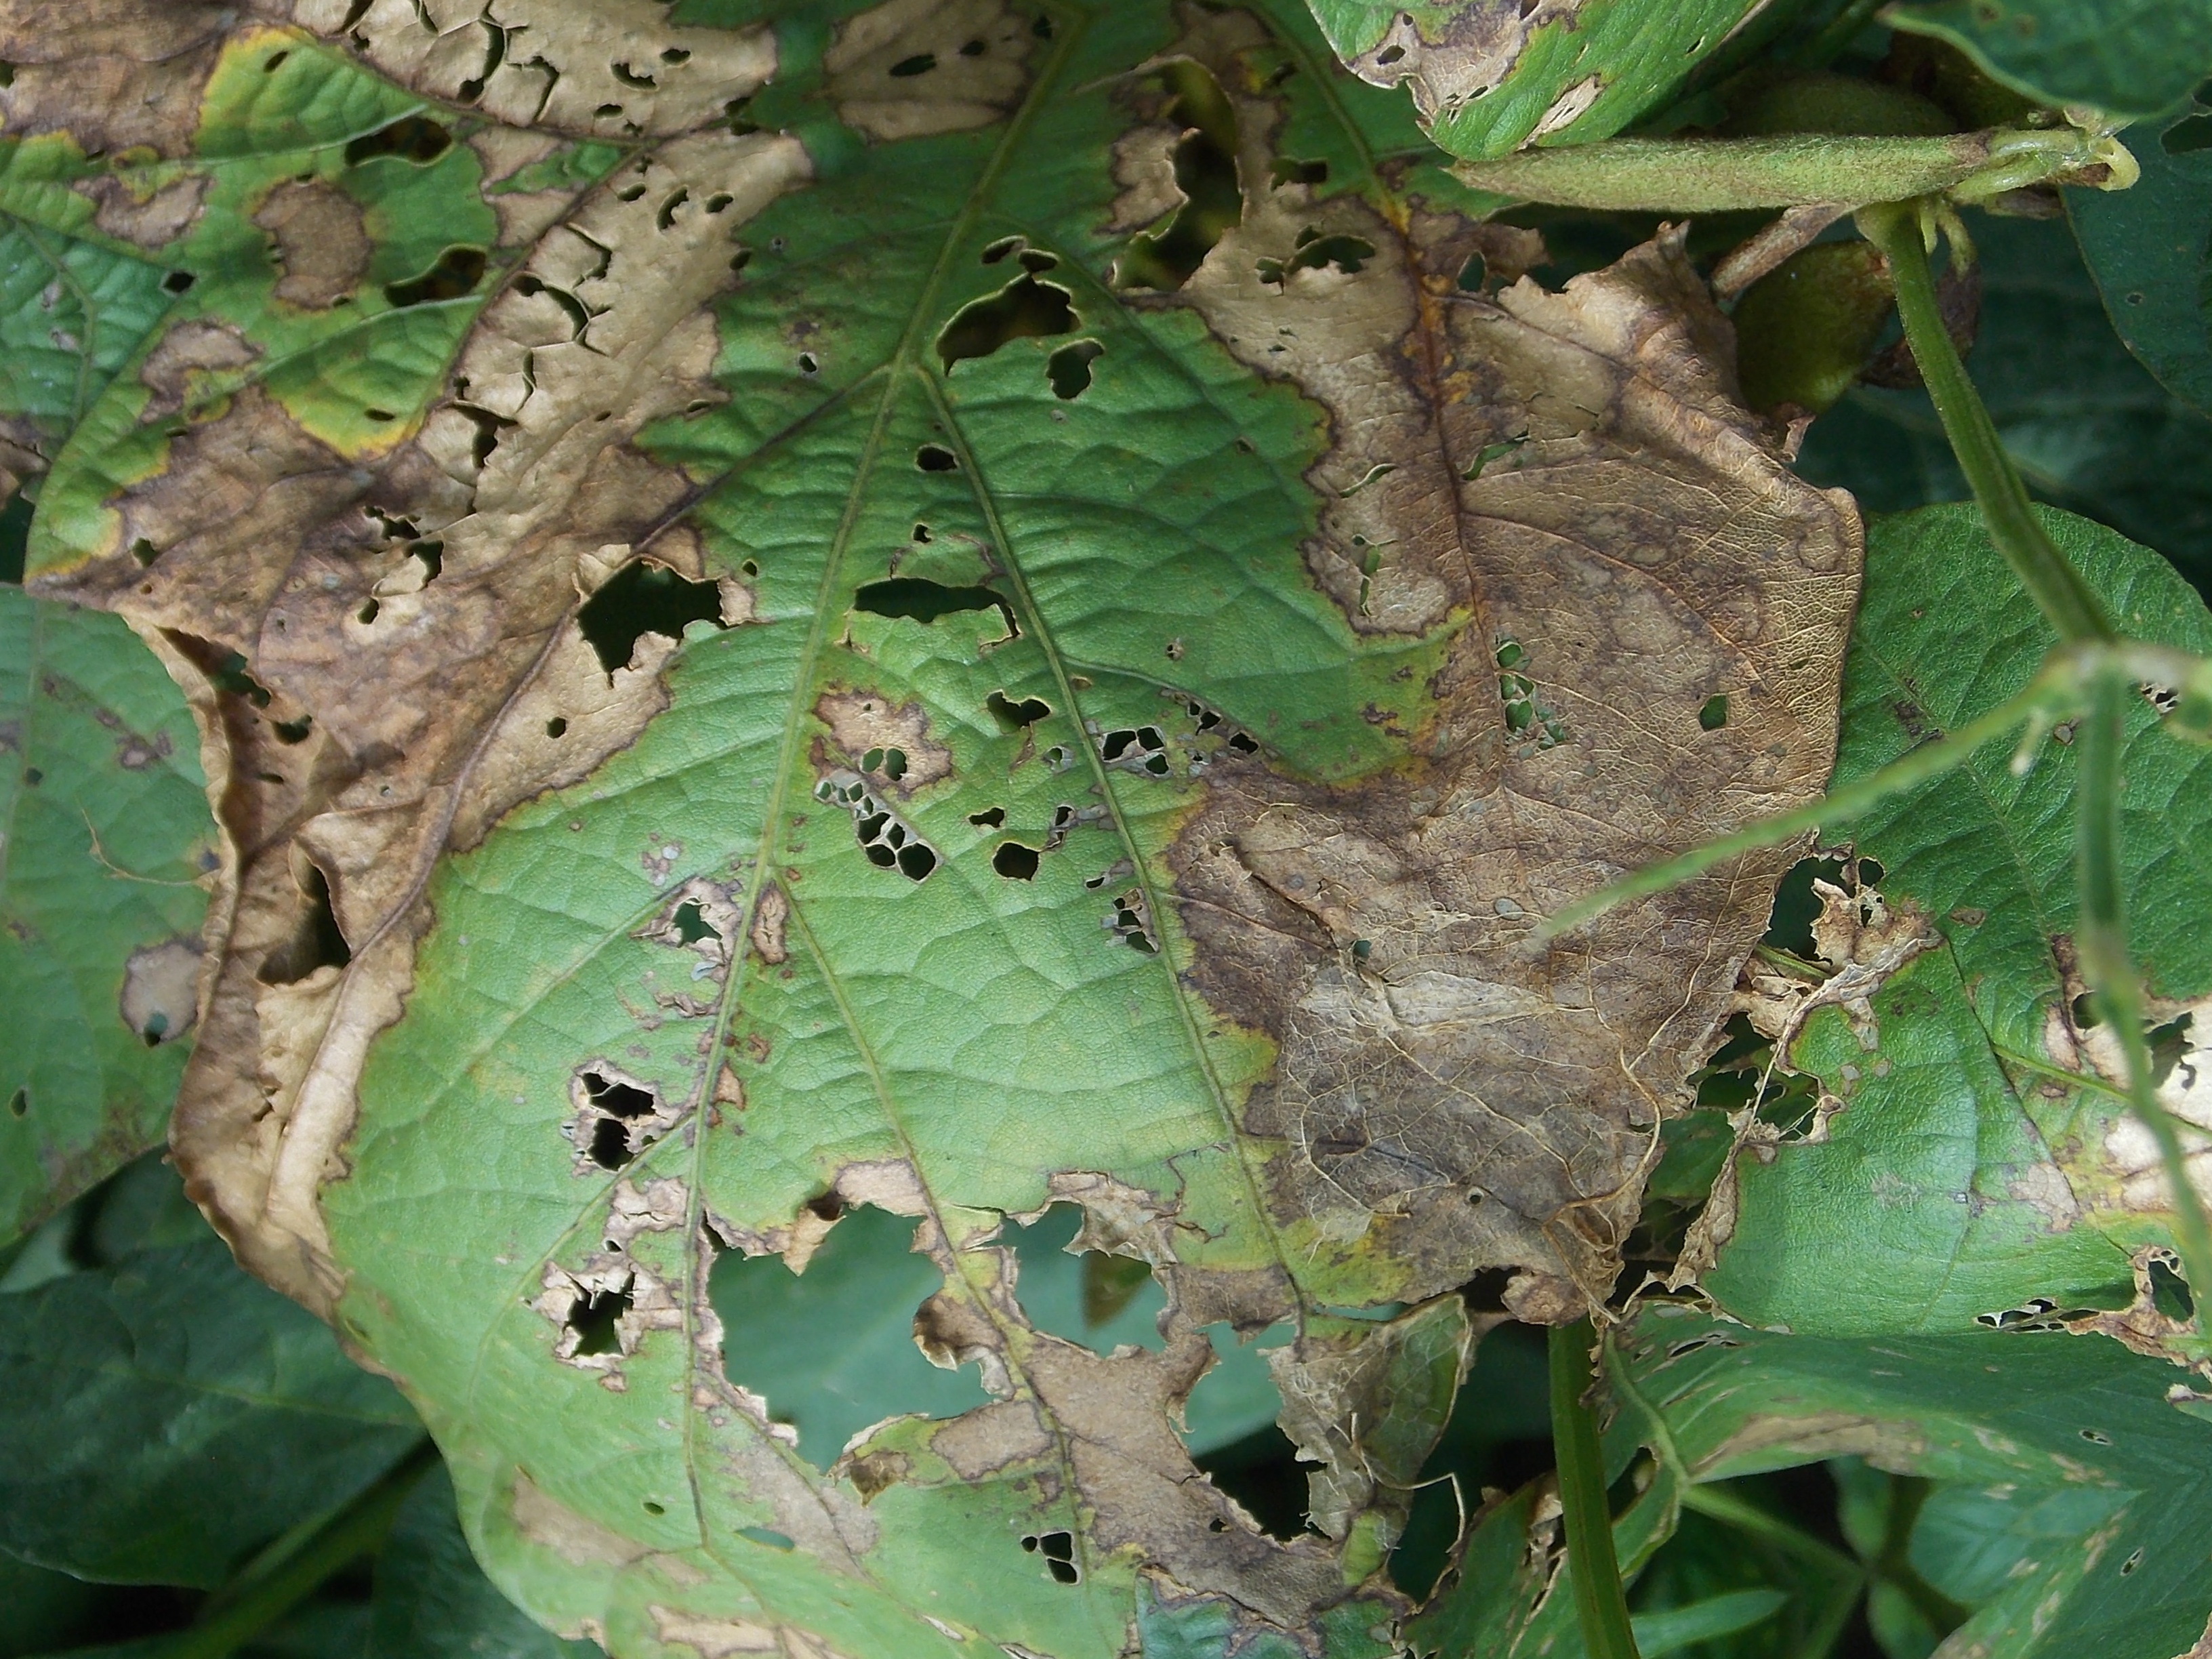
Label: Disease